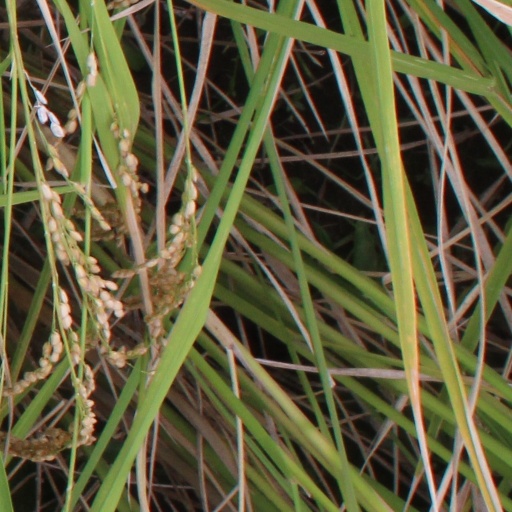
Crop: rice